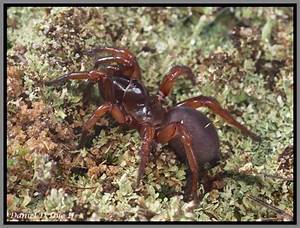
Label: ragno